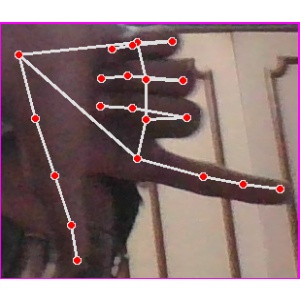
अक्षर: ख